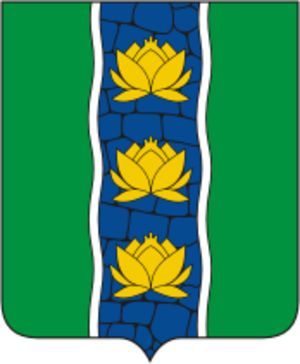
Kouvchinovo est une ville de l'oblast de Tver, en Russie, et le centre administratif du raion de Kouvchinovo. Sa population s'élevait à 9 574 habitants en 2014.